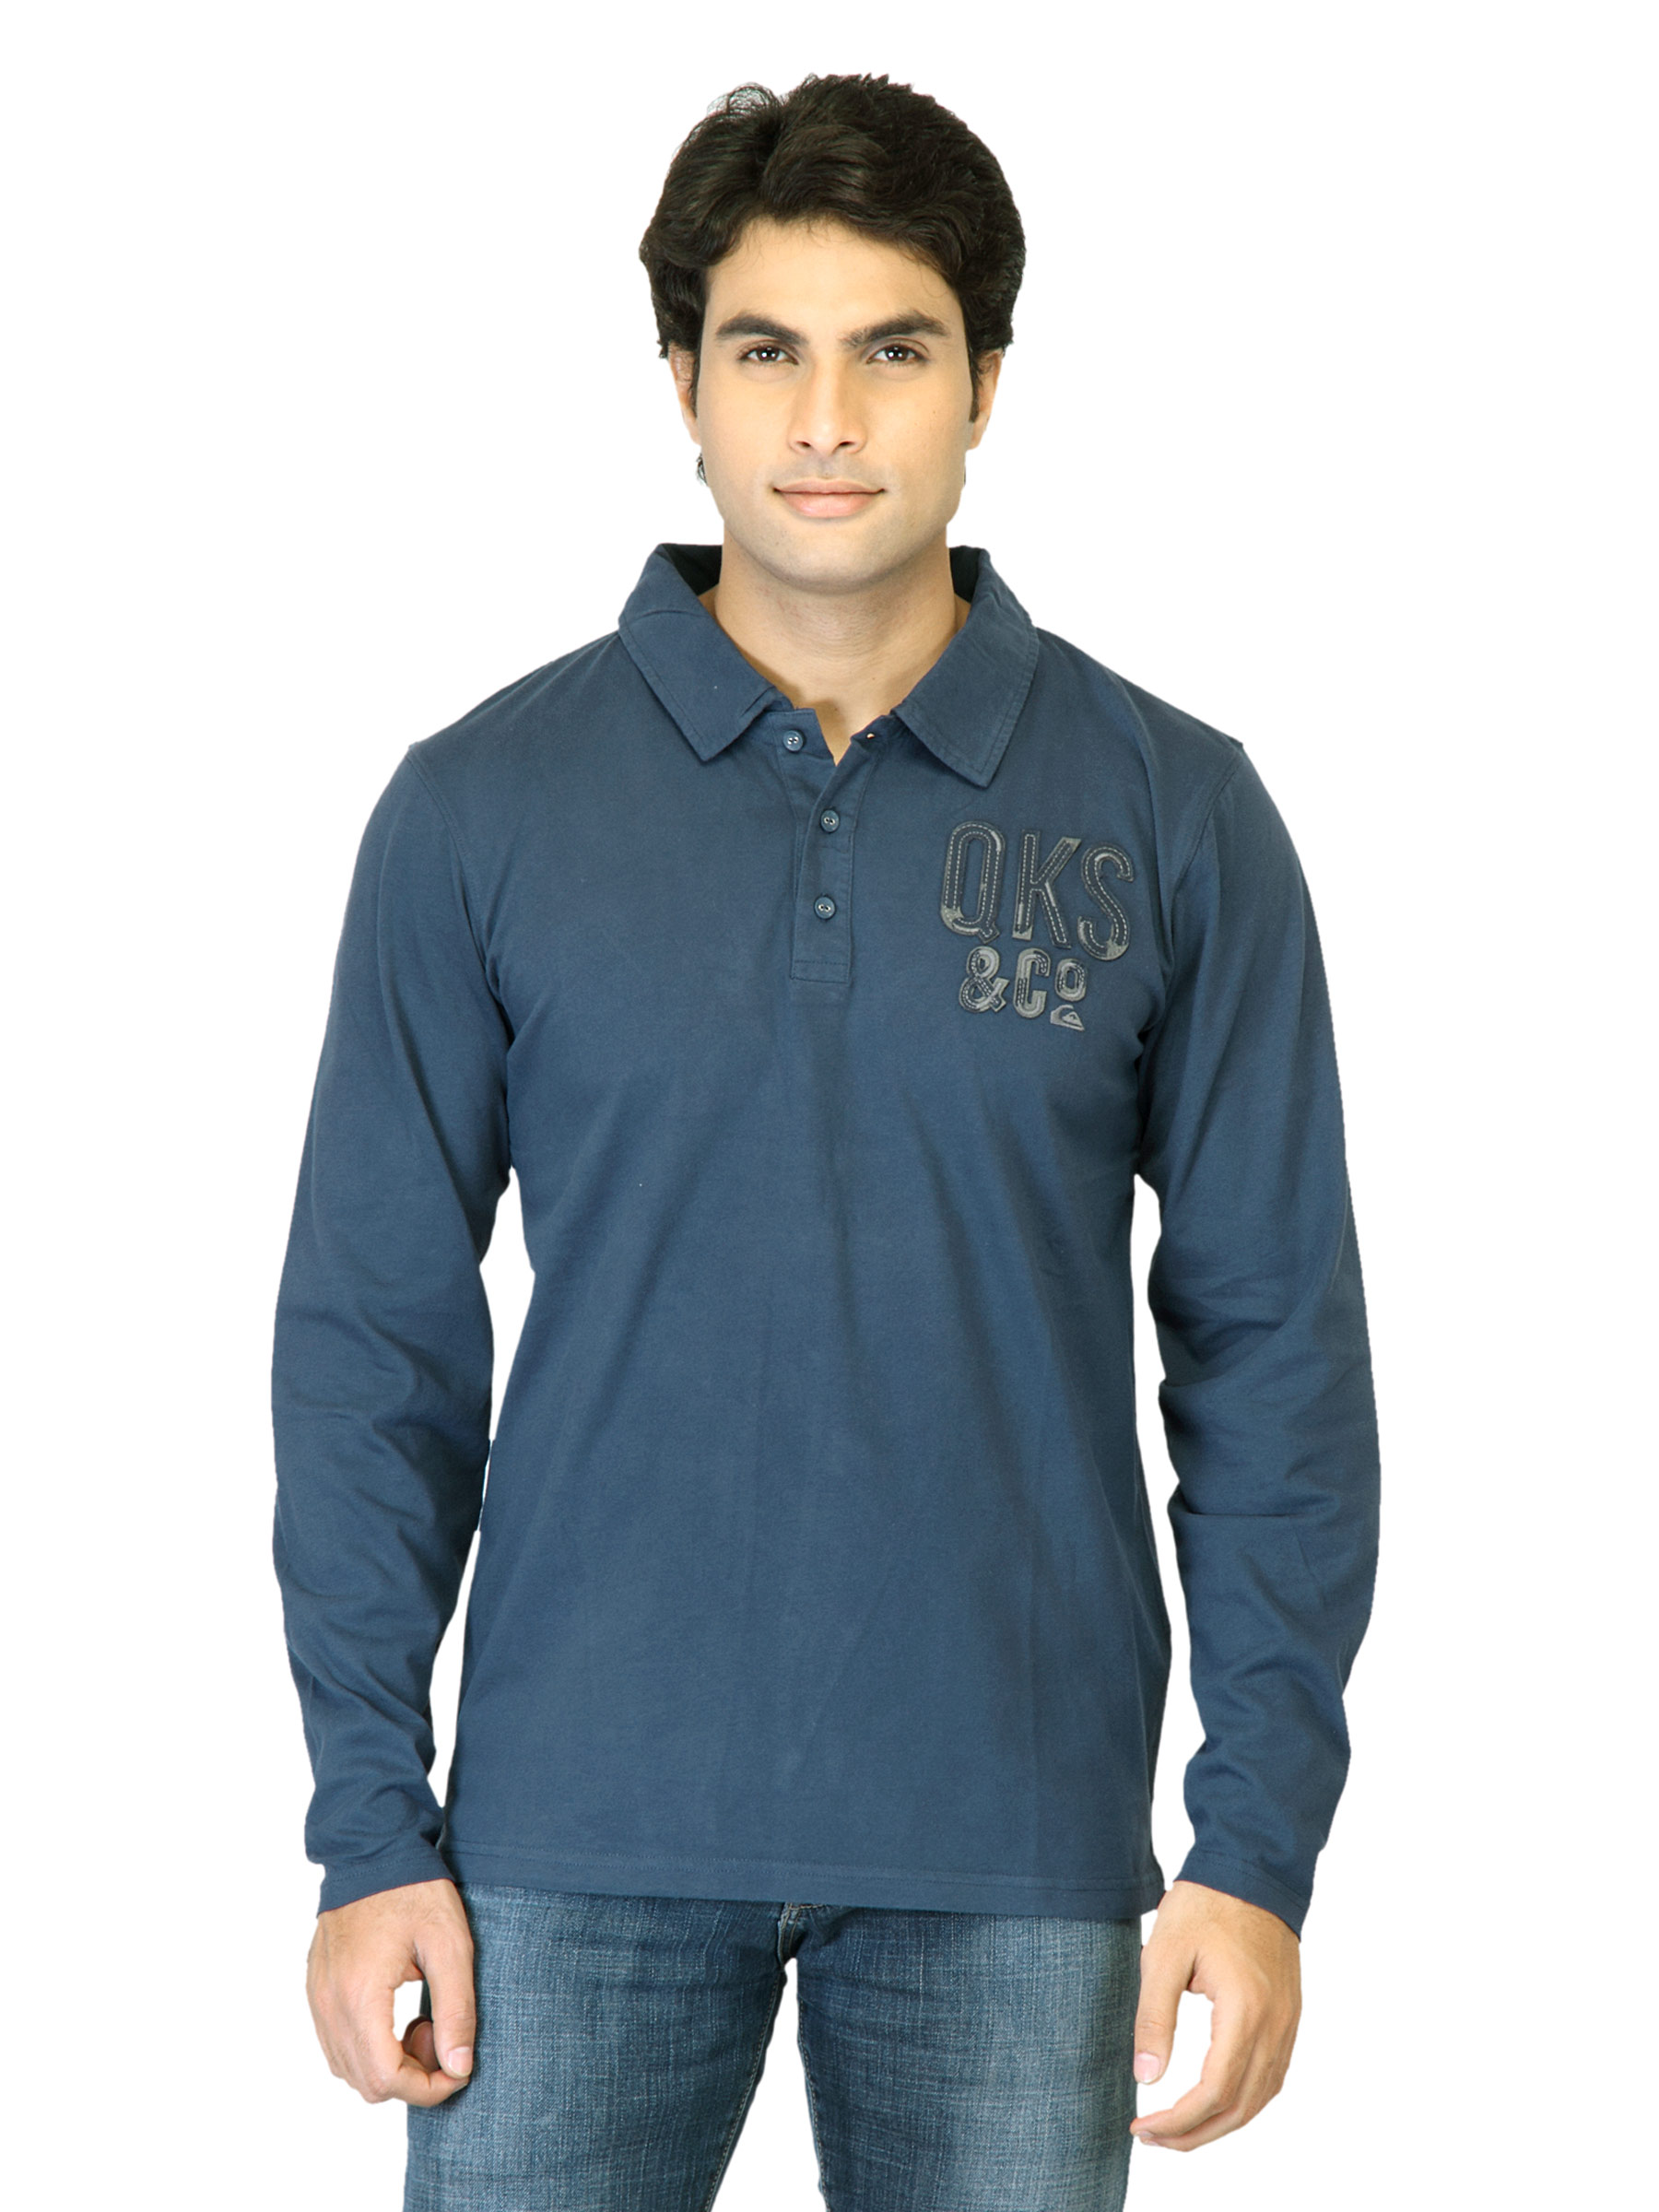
Quiksilver Men Navy Blue T-shirt
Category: Apparel / Topwear / Tshirts
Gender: Men
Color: Navy Blue
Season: Fall 2011
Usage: Casual